Saskatoon

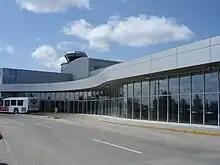
The Saskatoon John G. Diefenbaker International Airport is the international airport for the Saskatoon metropolitan area.

Saskatoon is on the Yellowhead Highway spur of the Trans-Canada Highway system, also known as Highway 16, which connects Saskatchewan, Manitoba, Alberta, and British Columbia. Highways 5, 7, 11, 12, 14, 41, 219, 684, and 762 all meet at Saskatoon, with Highway 60 terminating just outside the southwestern city limits. The following bridges cross the South Saskatchewan River in Saskatoon (in order from upstream):